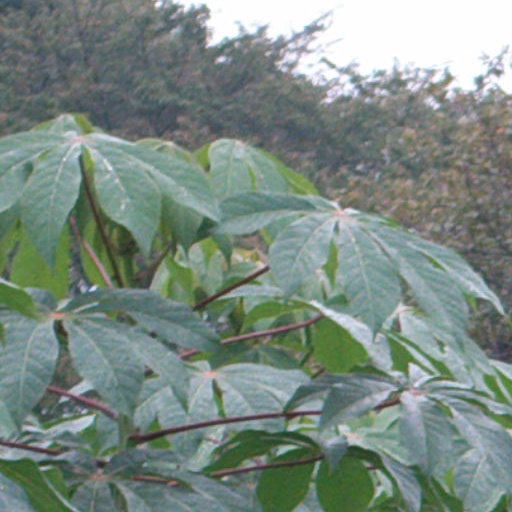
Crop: cassava